Vibo Valentia

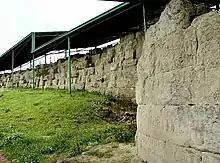
Walls of Hipponion

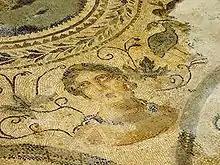
Mosaic

Vibo Valentia was originally the Greek colony of Hipponion. It was founded, probably around the late 7th century BC, by inhabitants of Locri, a principal city of the region on the Ionian Sea. The massive city wall of 7 km circumference, a length of which can still be seen today, enclosed an area over the hill and down to the port. It had cylindrical towers at intervals and its monumental size testifies to the wealth of the city and the wars the city was involved in throughout its long history.